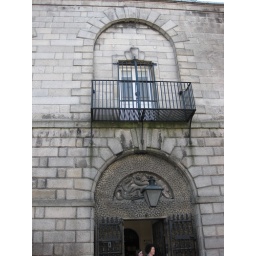
The two small white stones above the upper doorway are markers for the place that hangings once took place.